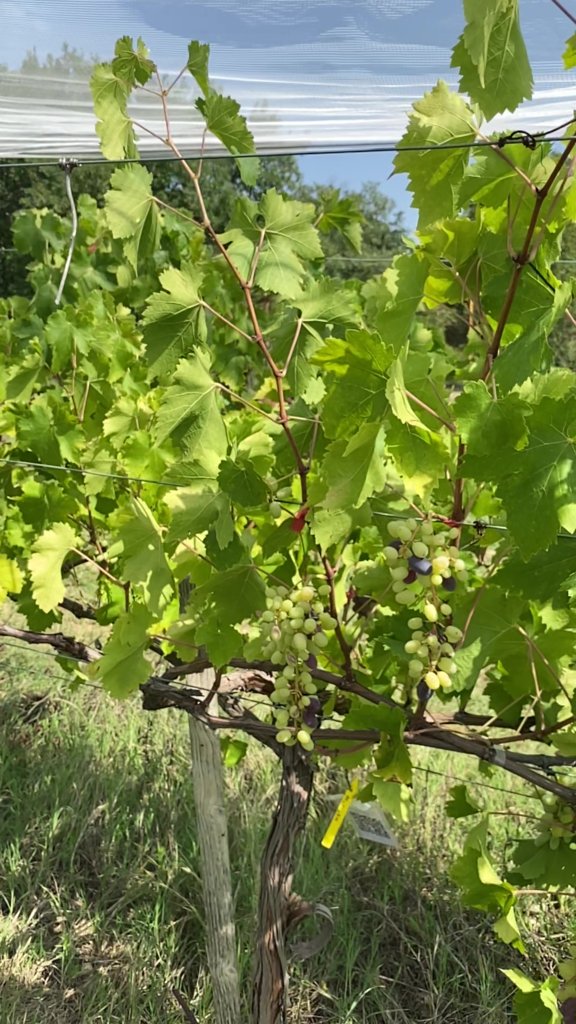
Berries visible: 84
Grape clusters: 2